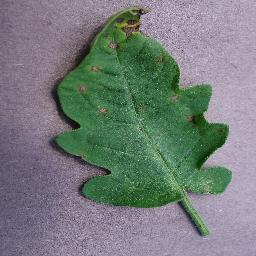
Label: Tomato___Septoria_leaf_spot